SummerSlam (2017)

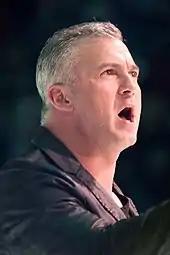
Shane McMahon was involved in the feud between AJ Styles and Kevin Owens, and was named the special guest referee for Styles and Owens' match at SummerSlam.

At Battleground, Kevin Owens defeated AJ Styles to win his third United States Championship. On the following episode of "SmackDown", Styles wanted to invoke his championship rematch, but he was interrupted by the returning Chris Jericho, who also wanted to invoke his rematch from when he lost the title to Owens back in May. As both Styles and Jericho were contractually owed rematches, SmackDown Commissioner Shane McMahon decided that they would both get their rematches for the title in a triple threat match that night against Owens, where Styles pinned Jericho to regain the title. After the match, Owens invoked his championship rematch for the following week. During the rematch that episode, Owens attacked the referee, but lost even though both shoulders were not on the mat. A frustrated Owens confronted Shane and SmackDown General Manager Daniel Bryan and demanded a rematch, but with a competent referee. Bryan scheduled the rematch for SummerSlam and made Shane the special guest referee.